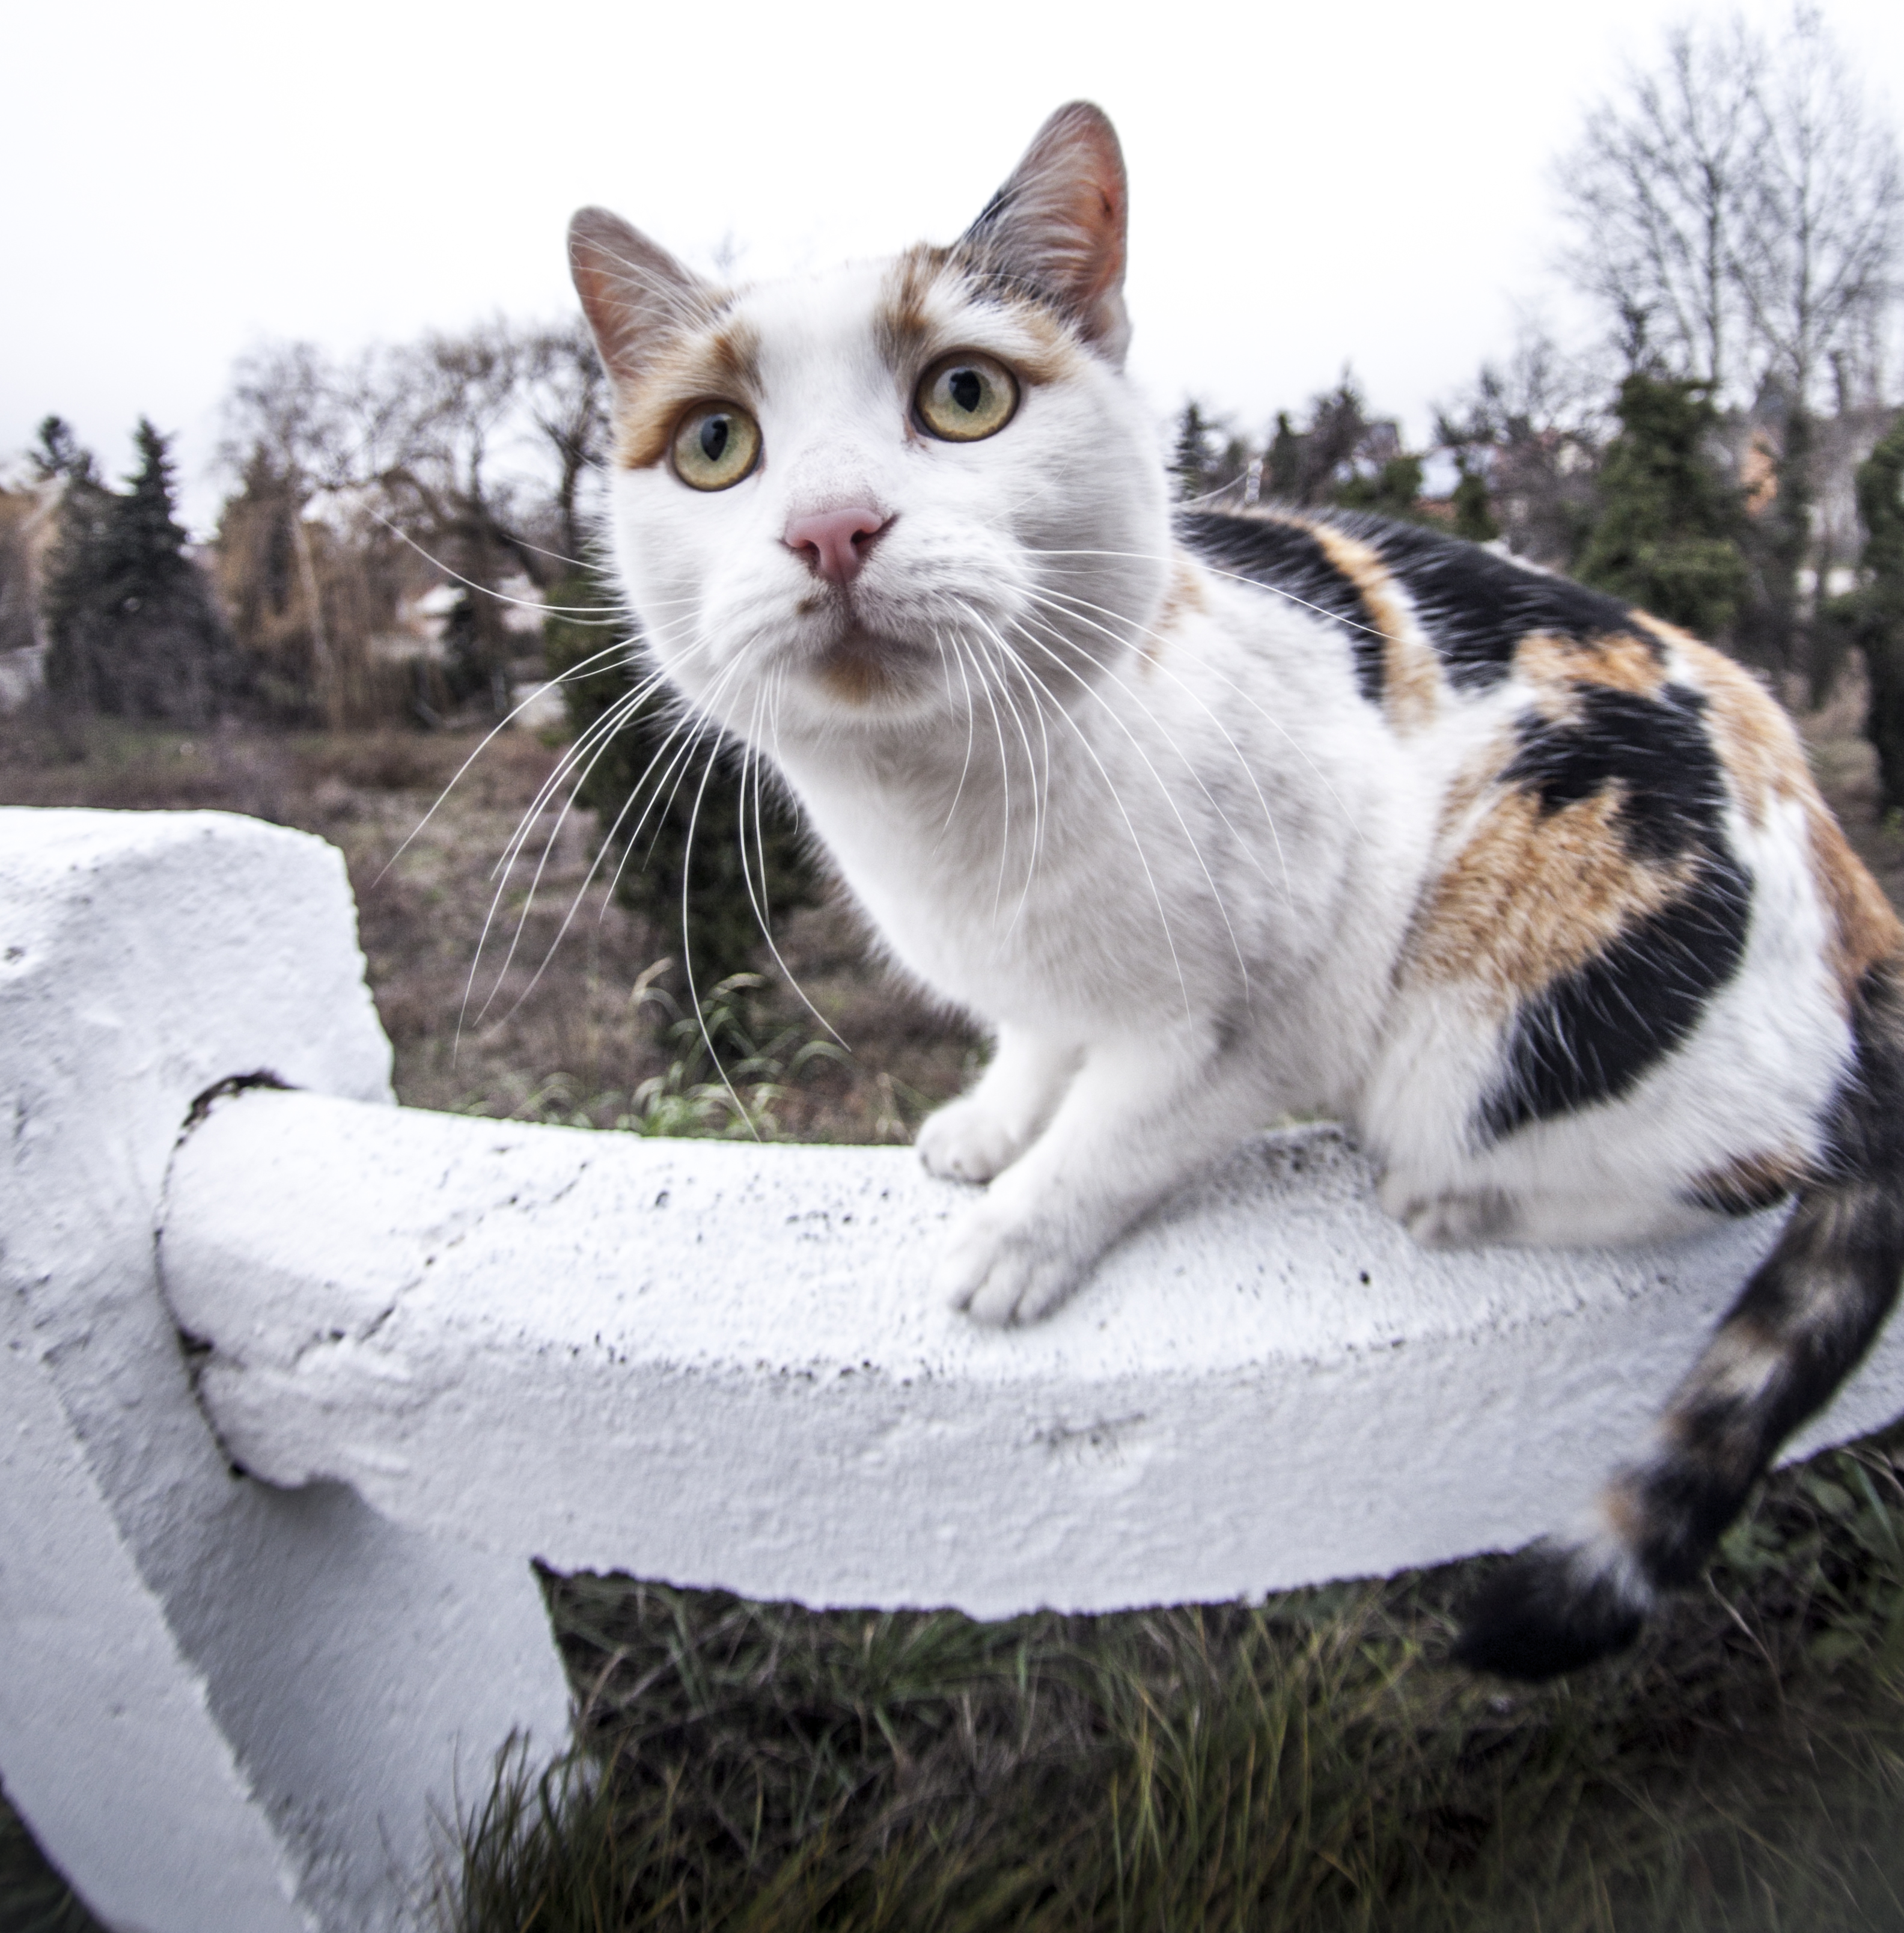
cat, mammal, whiskers, cool image, vertebrate, european shorthair, small to medium sized cats, cat like mammal, domestic short haired cat, american shorthair